Rokubanchō, Chiyoda, Tokyo

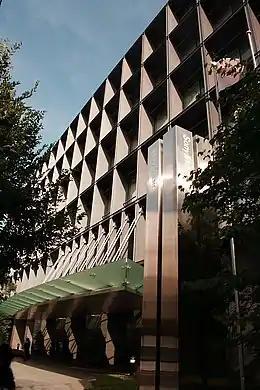
SME-Honsya-Syaoku

Part of the Banchō area, is a mostly residential district of Chiyoda, Tokyo, Japan. The area has been known for being the most expensive residential area in the country. As of June 2020, the population of this district is 1,732 in 719 households.